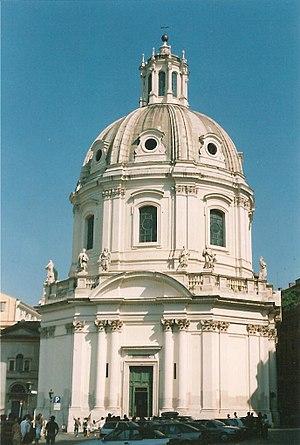
La diaconie cardinalice de Santissimo Nome di Maria al Foro Traiano est érigée par le pape Paul VI le 29 avril 1969 et rattachée à l'église Santissimo Nome di Maria al Foro Traiano qui se trouve dans le rione de Trevi à Rome.